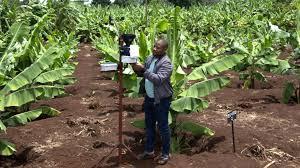
Mzee amesimama shambani. Shamba lenyewe ni la ndizi. Migomba ya ndizi imepandwa kwenye mashimo. Migomba ina matawi yenye rangi ya kijani kibichi. Imepandwa kwenye mistari.